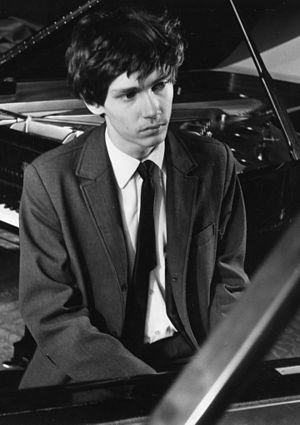
Zoltán Kocsis est un pianiste, compositeur et chef d'orchestre hongrois.